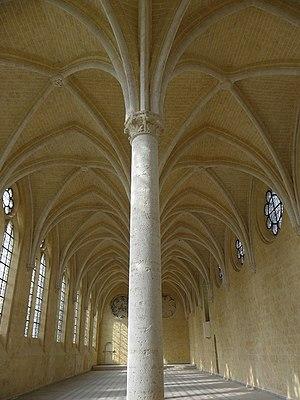
Intérieur du réfectoire de l'abbaye Saint-Jean-des-Vignes de Soissons (02).